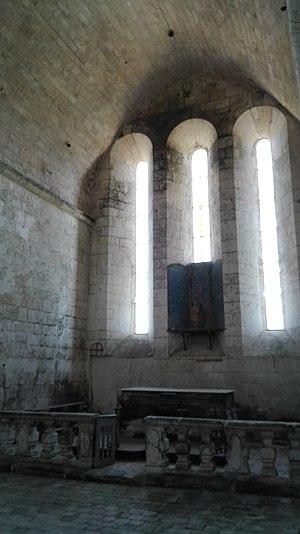
Mur du chevet de la chapelle templière de Saint-Laurent d'Arce, Gironde, France. Chevet percé de trois baies.
La chapelle de Magrigne, est une chapelle romane templière située dans la commune de Saint-Laurent-d'Arce, dans le département français de la Gironde. Elle est classée au titre des Monuments Historiques, le 10 novembre 1921.